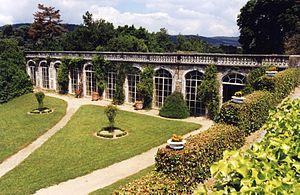
Saint-Clair (Ardèche) Gourdan orangerie
Le château de Gourdan est un château situé en France sur la commune de Saint-Clair, dans le département de l'Ardèche en région Rhône-Alpes. Situé à 70 km au sud de Lyon, 45 km de Valence et à 4 km de la ville d'Annonay.